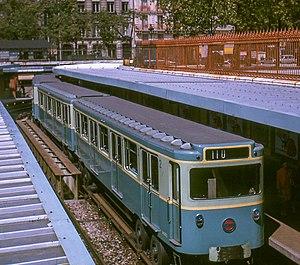
La ligne 1 du métro de Paris est une des seize lignes du réseau métropolitain de Paris. Cette première ligne française, dont le premier tronçon est ouvert en 1900 lors de l'Exposition universelle, relie aujourd'hui la station La Défense à l'ouest, à la station Château de Vincennes, à l'est et suit l'axe historique de Paris. Avec une longueur de 16,5 kilomètres, elle constitue une voie de communication est-ouest majeure pour la ville : c'est historiquement la ligne de métro la plus fréquentée du réseau avec 207 millions de voyageurs en 2010 et jusqu'à 750 000 personnes par jour en 2018.